William Tell (opera)

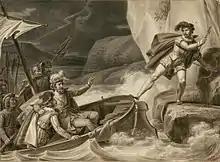
Tell pushes the boat back

Arnold has come to tell Mathilde that, instead of leaving for battle, he is staying to avenge his father, and thereby renouncing both glory and Mathilde. When he tells her that it was Gesler who had his father executed, she denounces his crime, and recognises the impossibility of their love ("Pour notre amour, plus d'espérance" – "All hope for our love has gone"). Hearing preparations for the coming festival in the palace grounds, they bid a fond farewell to each other ("Sur la rive étrangère" – "Though upon a foreign shore").